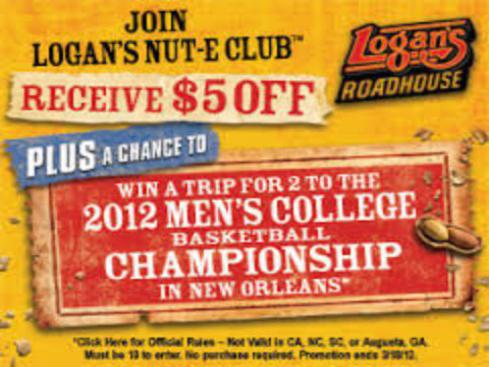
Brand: logan's roadhouse
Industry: Food